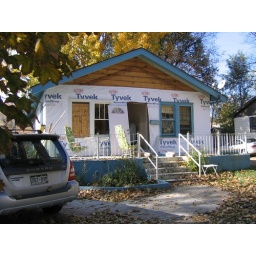
Front of the house with half the window in and Tyvek on